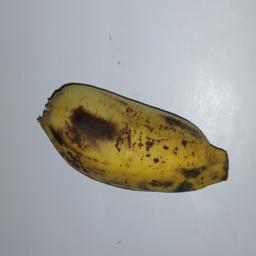
Banana variety: Champa Kola